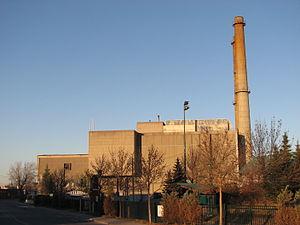
La Petite-Patrie est un quartier de Montréal situé dans l'arrondissement de Rosemont–La Petite-Patrie au Québec.